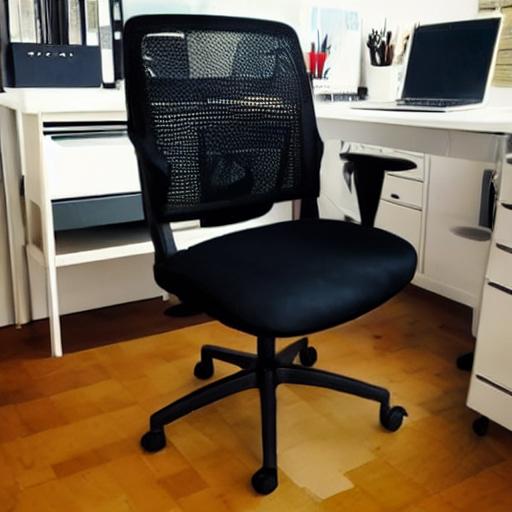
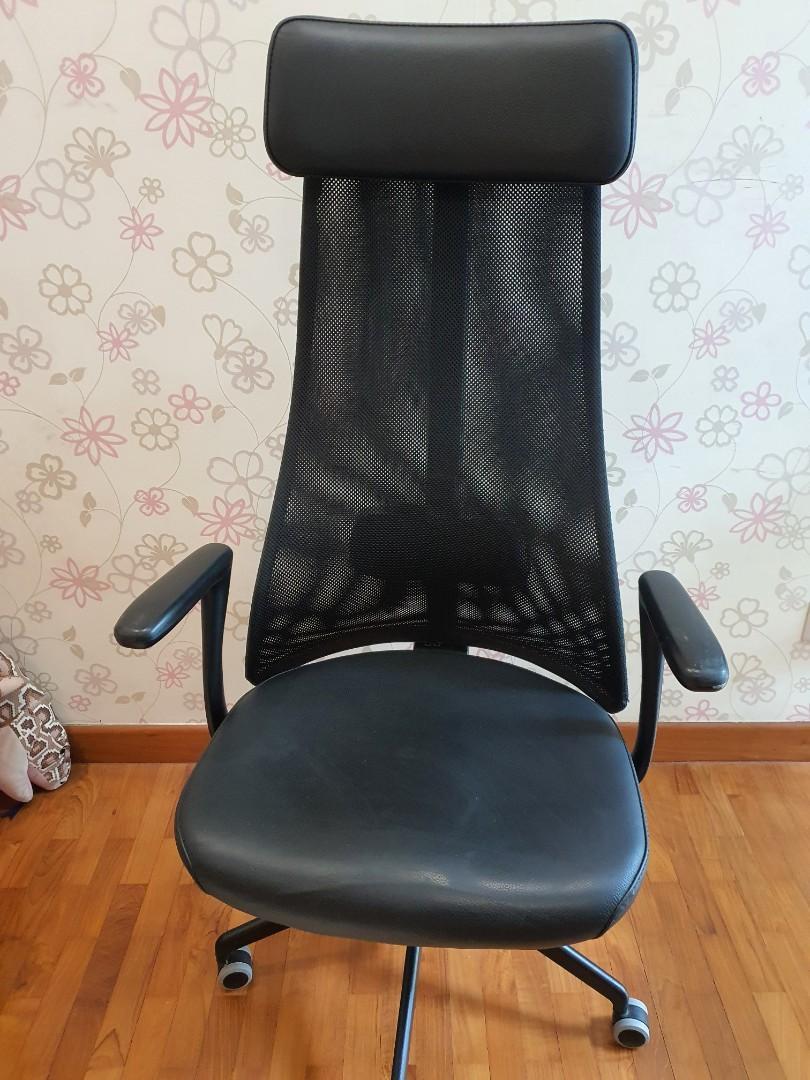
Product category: items_chair
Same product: no